Finnish Nightmares

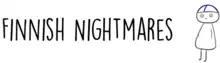
Logo

Finnish Nightmares is a webcomic by Karoliina Korhonen, presenting the daily life and struggles of Matti, a socially awkward Finn. The webcomic is particularly popular in China, where the Finnish vision of privacy and personal space struck a chord with people living in crowded cities.